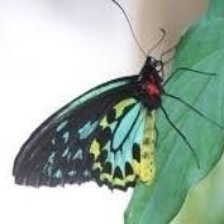
Species: CAIRNS BIRDWING